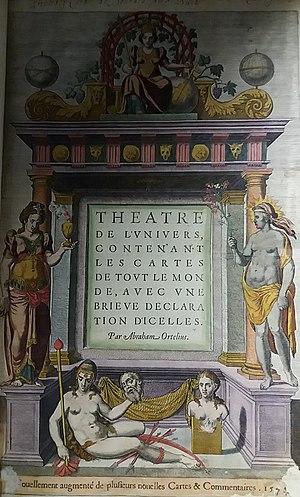
Page de titre du Théâtre de l'univers, contenant les cartes de tout le monde, avec une brieve declaration d'icelles. Par Abraham Ortelius. Nouvellement augmenté de plusieurs cartes &amp
Abraham Ortell [Ortel, Ortels, Ortelius], né à Anvers, dans le duché de Brabant, le 14 avril 1527 et mort dans la même ville le 28 juin 1598, est un cartographe et géographe brabançon.
La bibliothèque municipale de Bordeaux est une bibliothèque municipale classée constituée en un réseau de 11 établissements répartis dans la ville.